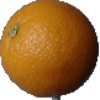
Label: Orange 1